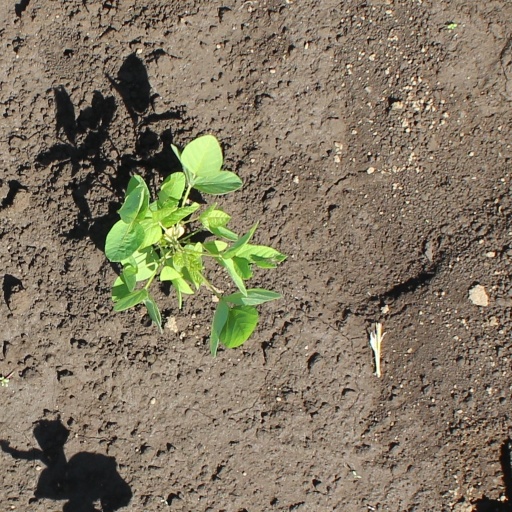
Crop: soybean